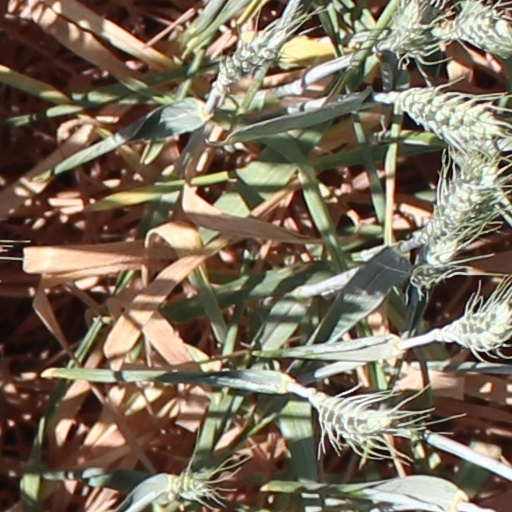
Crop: wheat